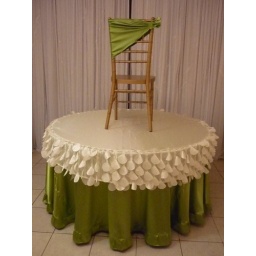
Off white and green tablecloth and chair bow from the Linens, Things and More... 2010 collection in Los Cabos